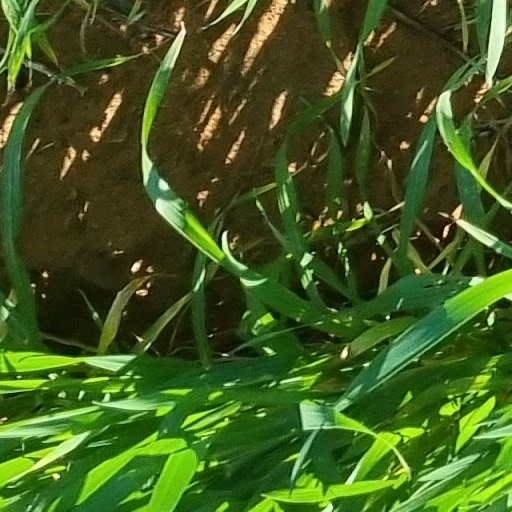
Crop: wheat